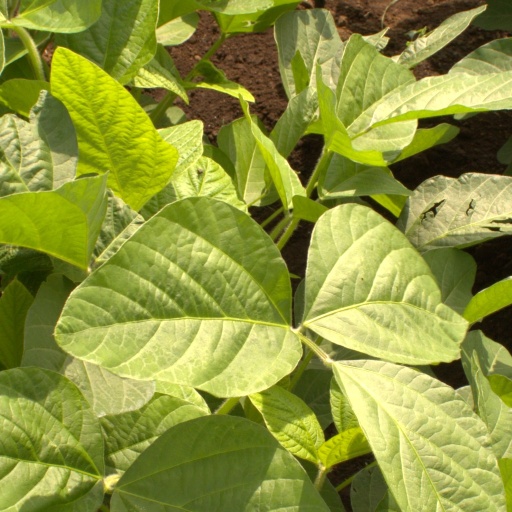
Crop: soybean